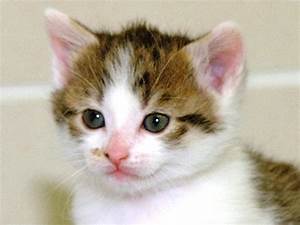
Label: gatto